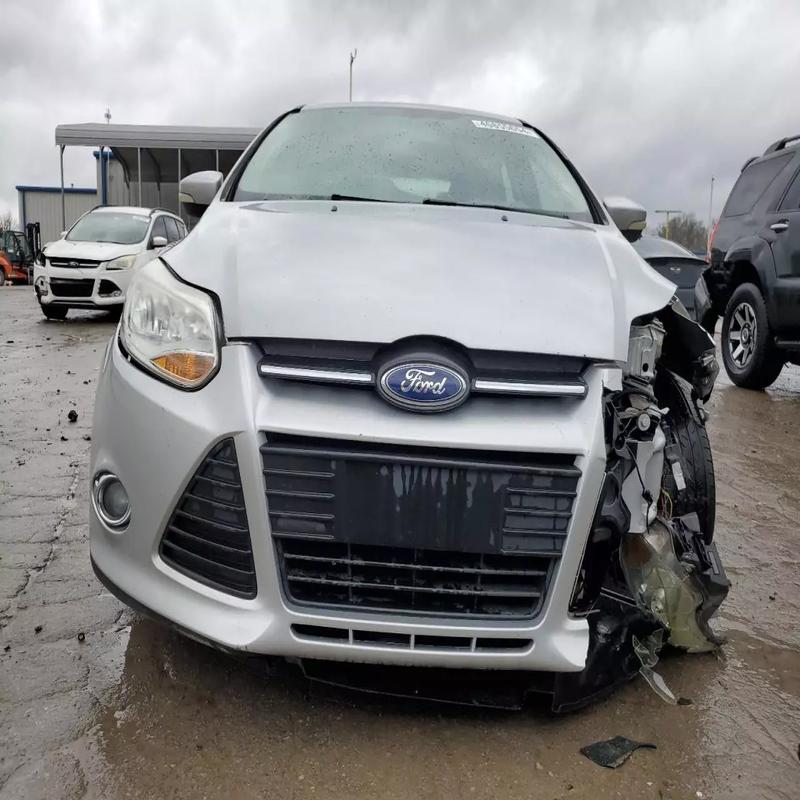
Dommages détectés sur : plaque d'immatriculation avant, pare-choc avant, feu avant gauche, capot, aile avant gauche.
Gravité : majeur